Jean-Baptiste Delestre

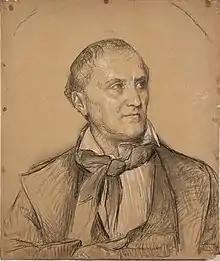
Portrait of Jean-Baptiste Delestre, circa 1868, by Auguste Couder

Jean-Baptiste Delestre was a French artist and writer upon art. His painting ""Scene during the eruption of Vesuvius"" is displayed in the Museum of Nantes.